Google Fiber

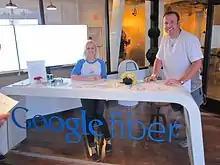
A service desk for Google Fiber in Kansas City in 2012

Google found that affluent neighborhoods in Kansas City signed up for the faster service while those in poorer neighborhoods did not sign up for even the free option. In response to this digital divide, Google sent a team of 60 employees to the under-served areas to promote the Google Fiber service. Additionally, Google offered micro-grants to community organizations that want to start up digital literacy programs in Kansas City.